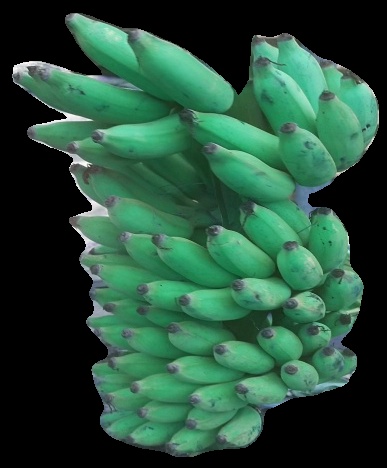
Variety: elakki-bale
Grade: grade2